Marianne Steinbrecher

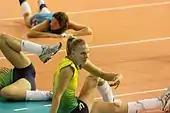
.

Playing for the national team, she won the FIVB World Grand Prix in 2004, in 2006, in 2008 and in 2009. In the 2008 FIVB World Grand Prix, she was awarded the competition's Most Valuable Player (MVP). Steinbrecher participated in the 2004 Summer Olympics, in which her country finished in the fourth place, after being defeated by Cuba in the bronze medal match. In the 2007 Pan American Games, she won the silver medal, after her country was defeated by Cuba in the final. In 2008, on her birthday, in Beijing, Steinbrecher won her first gold medal in the Olympic Games, after her country beat the United States 3–1 in the gold medal match.